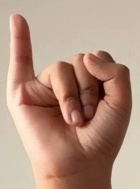
ASL sign: I